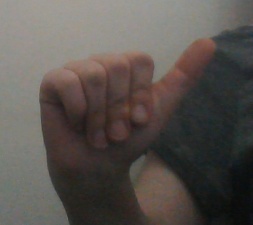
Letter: dhad